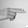
ASL letter: H